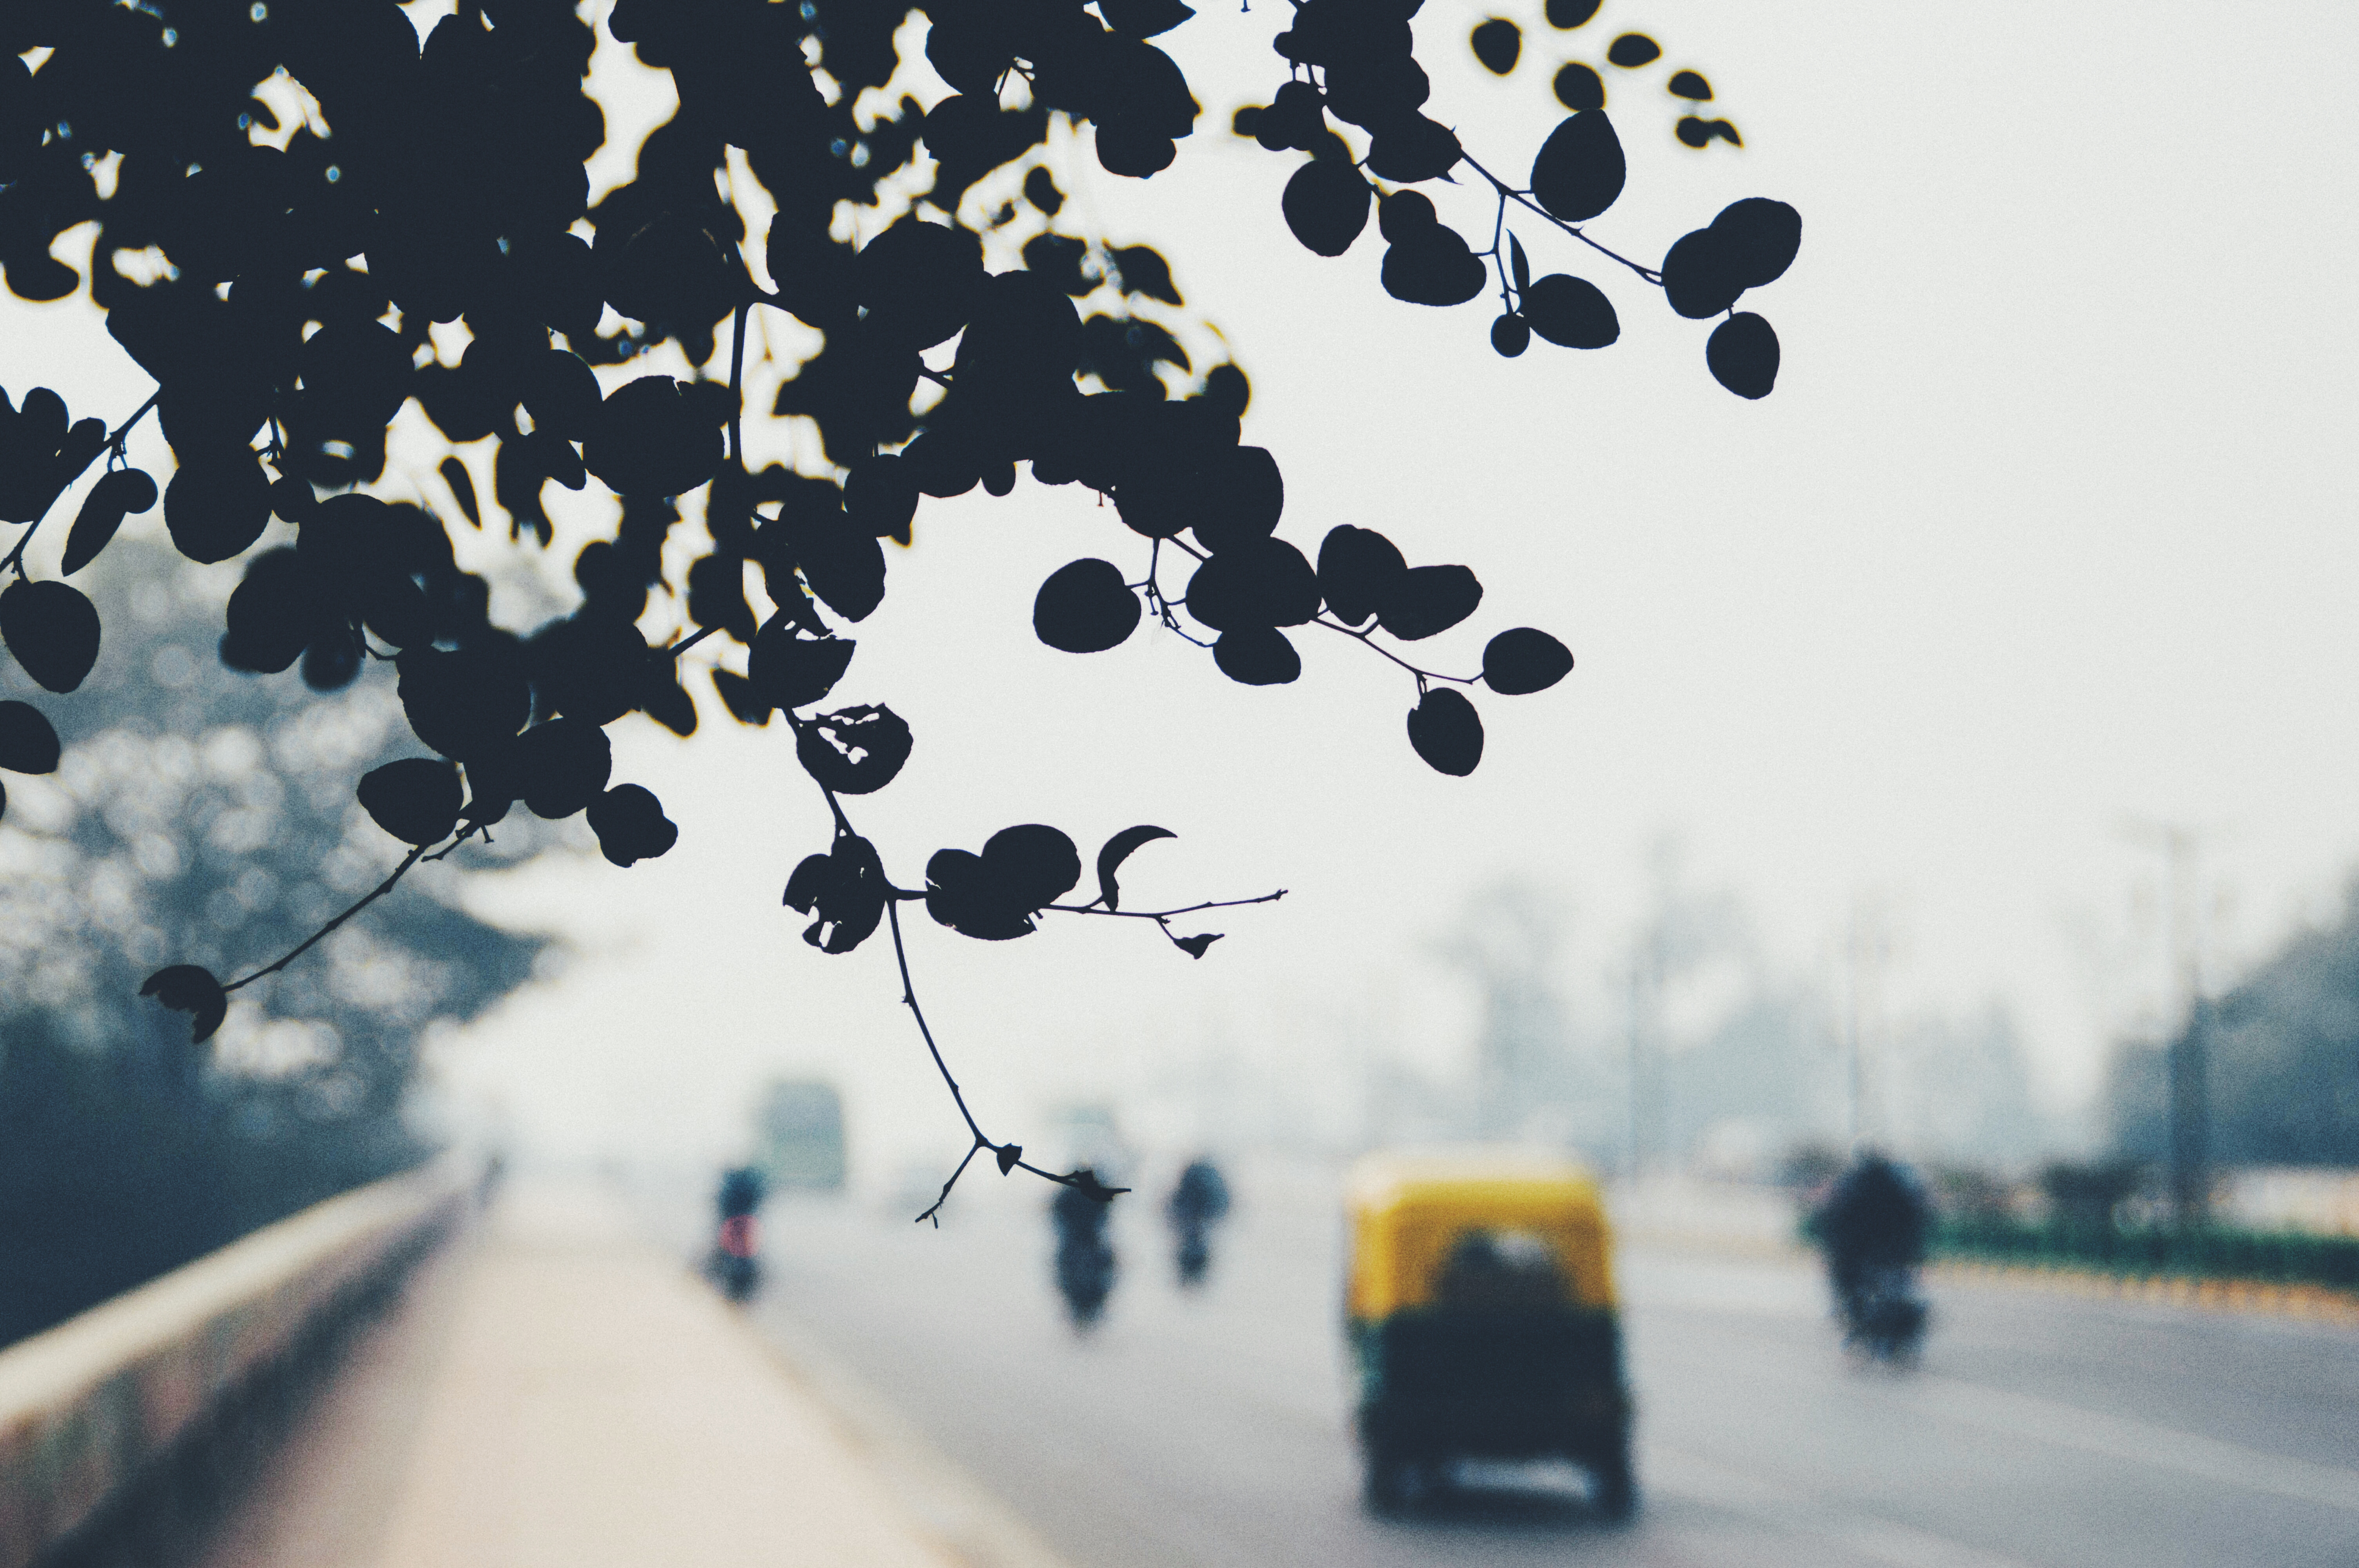
tree, branch, snow, winter, plant, morning, leaf, flower, weather, season, shape